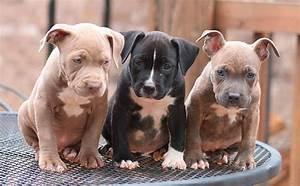
dog